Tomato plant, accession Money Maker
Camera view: horizontal (90 deg, fisheye); turntable rotation: 0 degrees
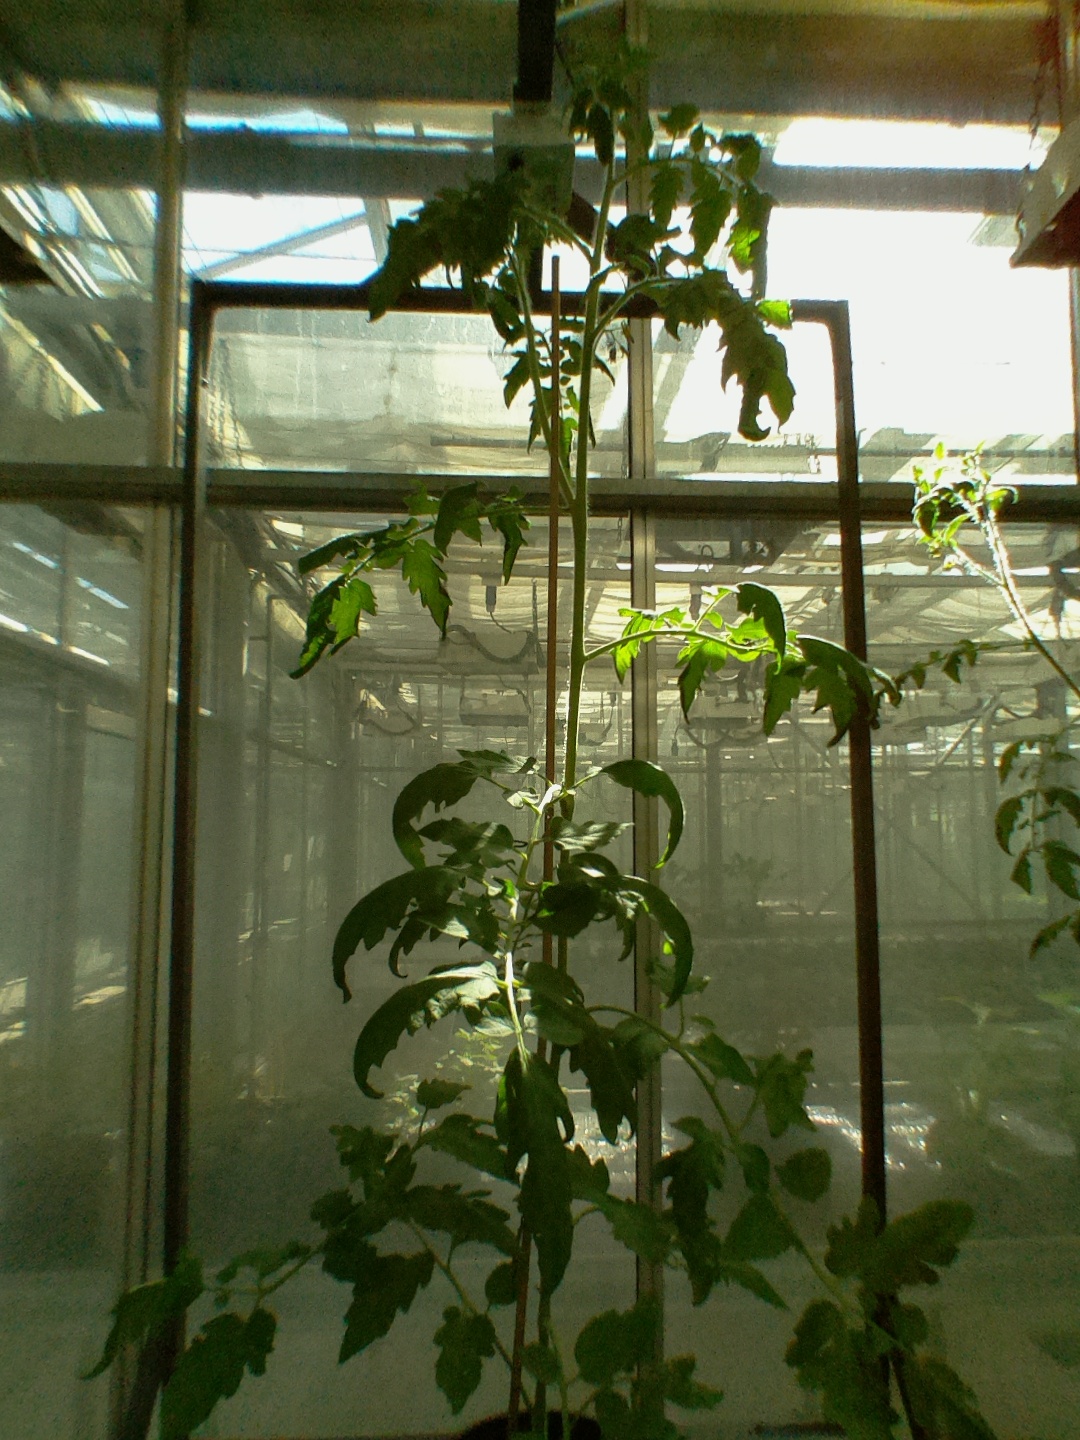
BBCH growth stage 61: 10%-20% of flowers open